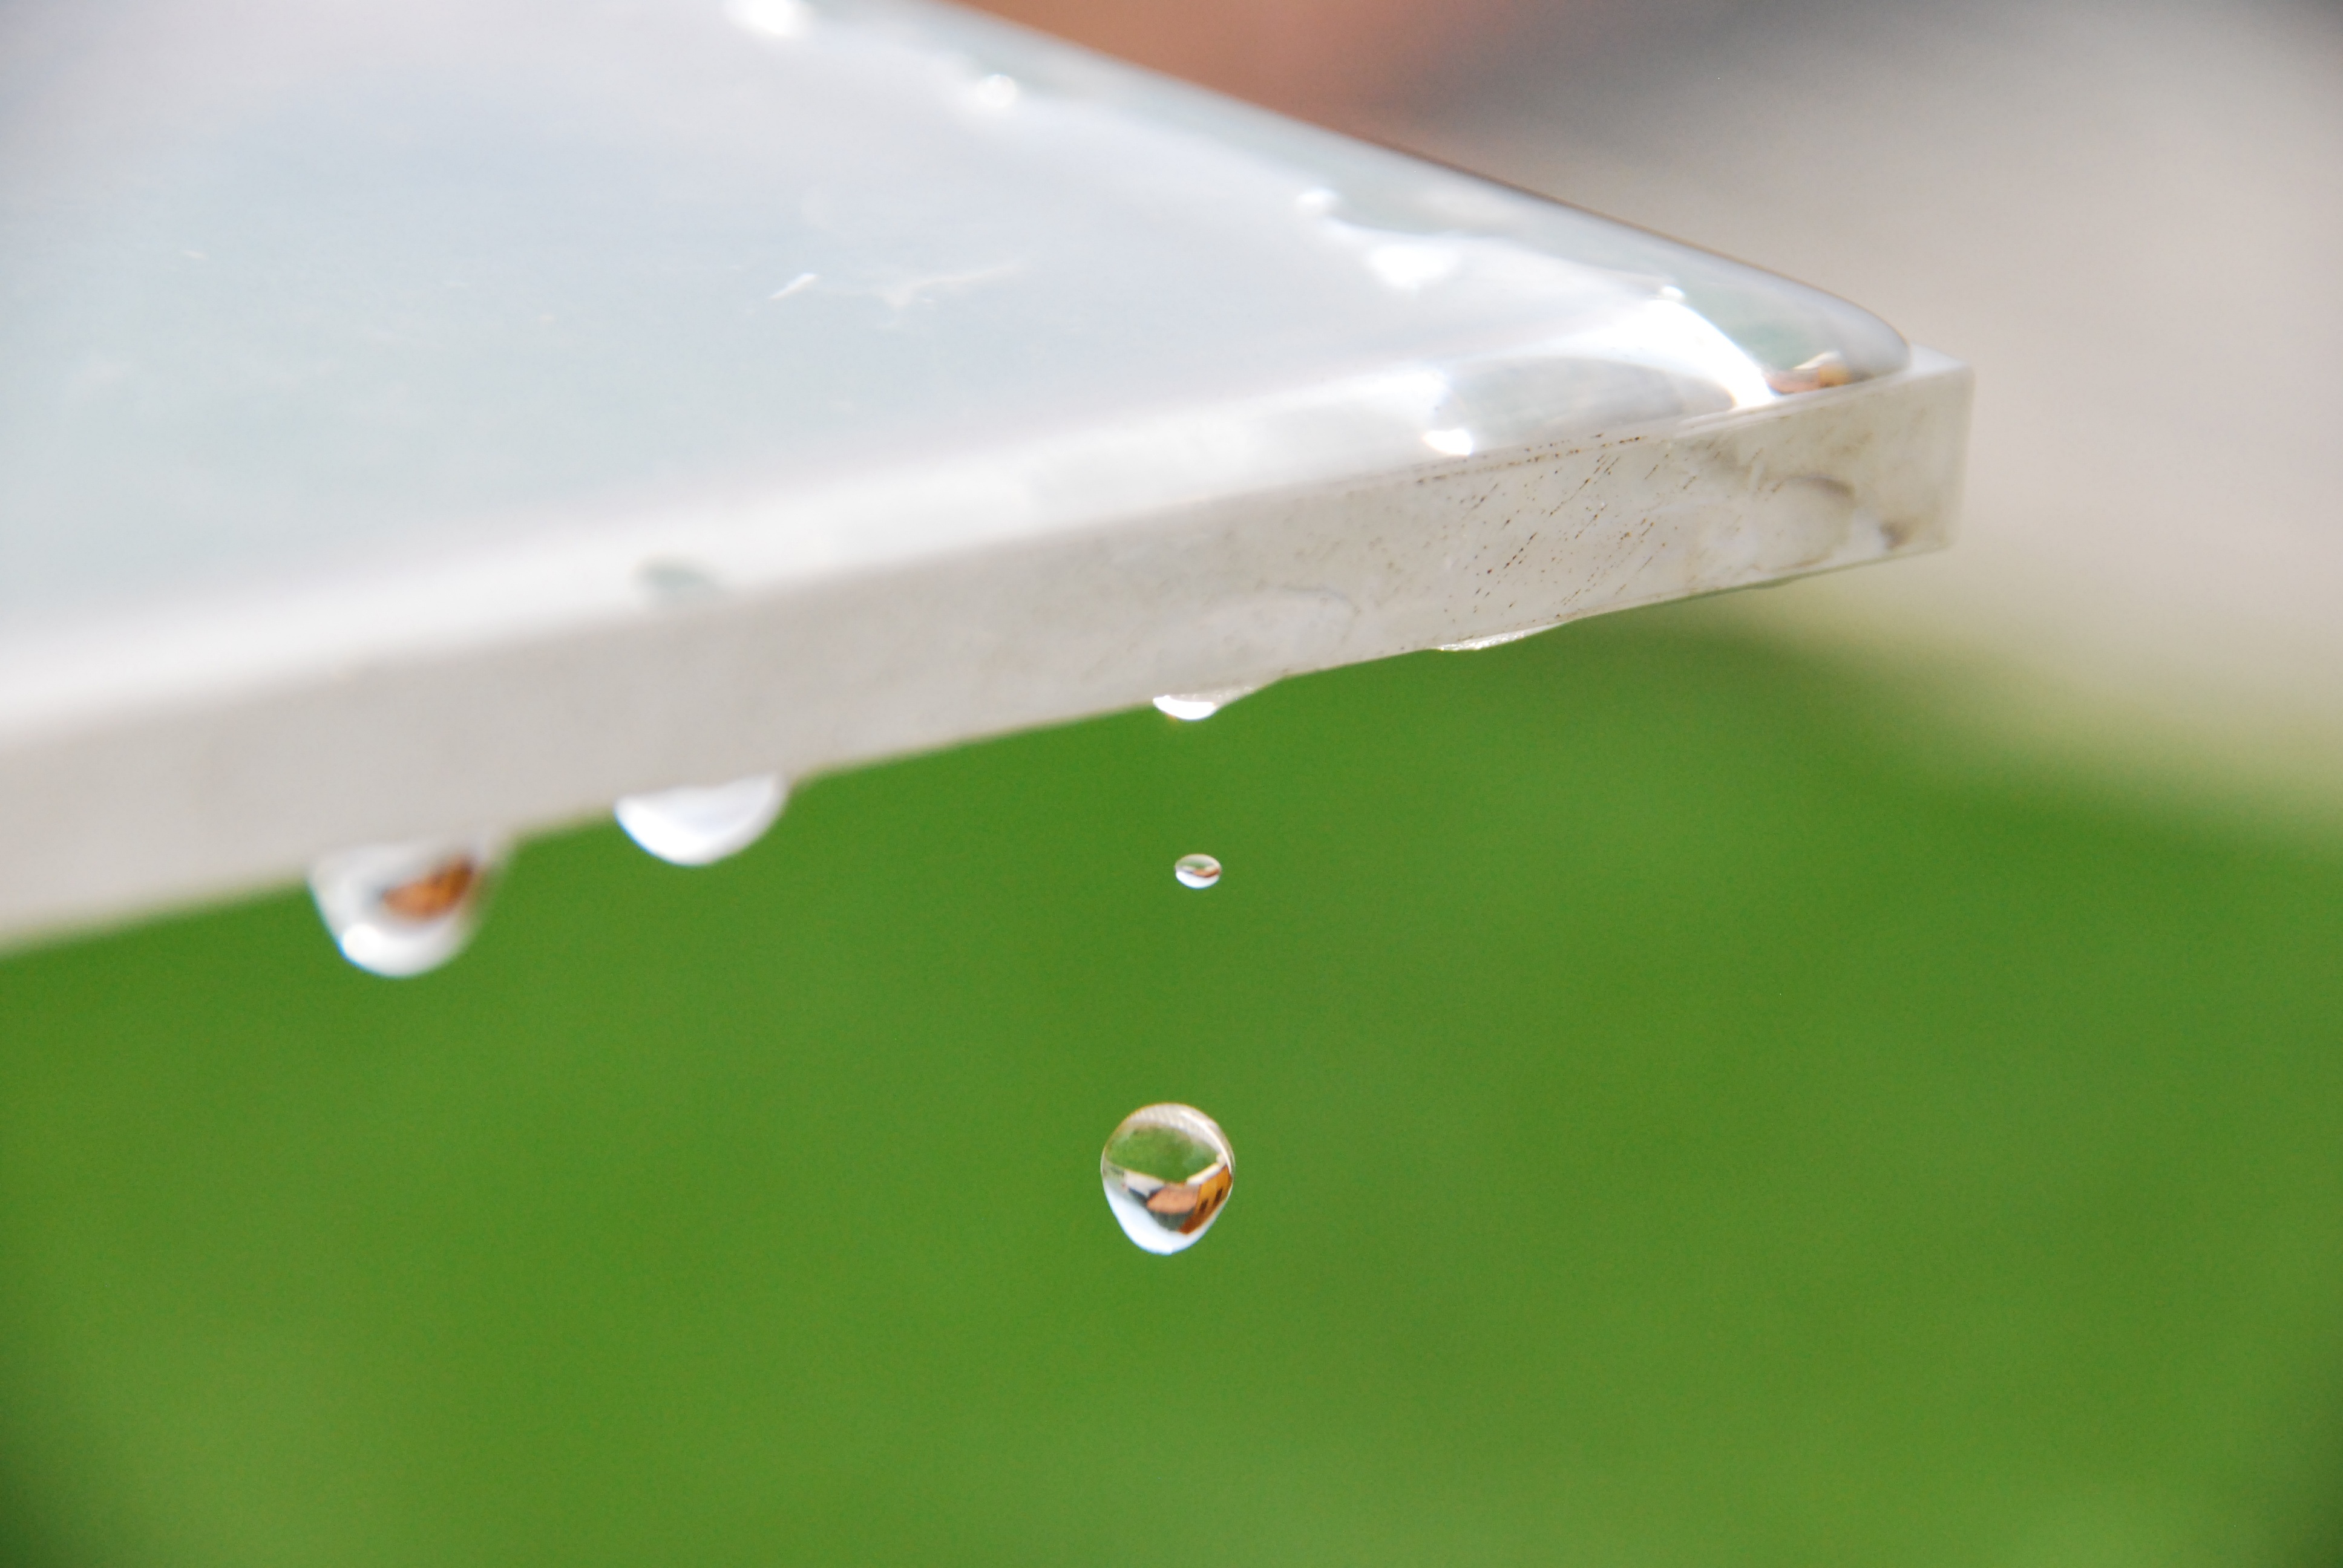
water, nature, drop, liquid, wing, white, rain, leaf, wet, clear, green, color, macro, natural, clean, bubble, falling, close up, moisture, macro photography